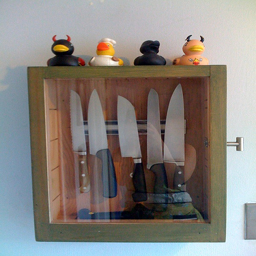
A knife display case on a wall with rubber ducks sitting on top of it.
a number of figurines on a box on a wall
Some knives are hanging inside of a wood case.
A display case with knives in it
there is a case that has many knifes inside of it